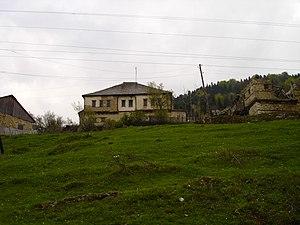
Volkoviya est un village de l'ouest de la Macédoine du Nord, situé dans la municipalité de Mavrovo et Rostoucha. Le village comptait 89 habitants en 2002. Il est majoritairement albanais.